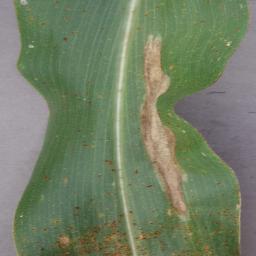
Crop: corn
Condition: (maize)_northern_blight